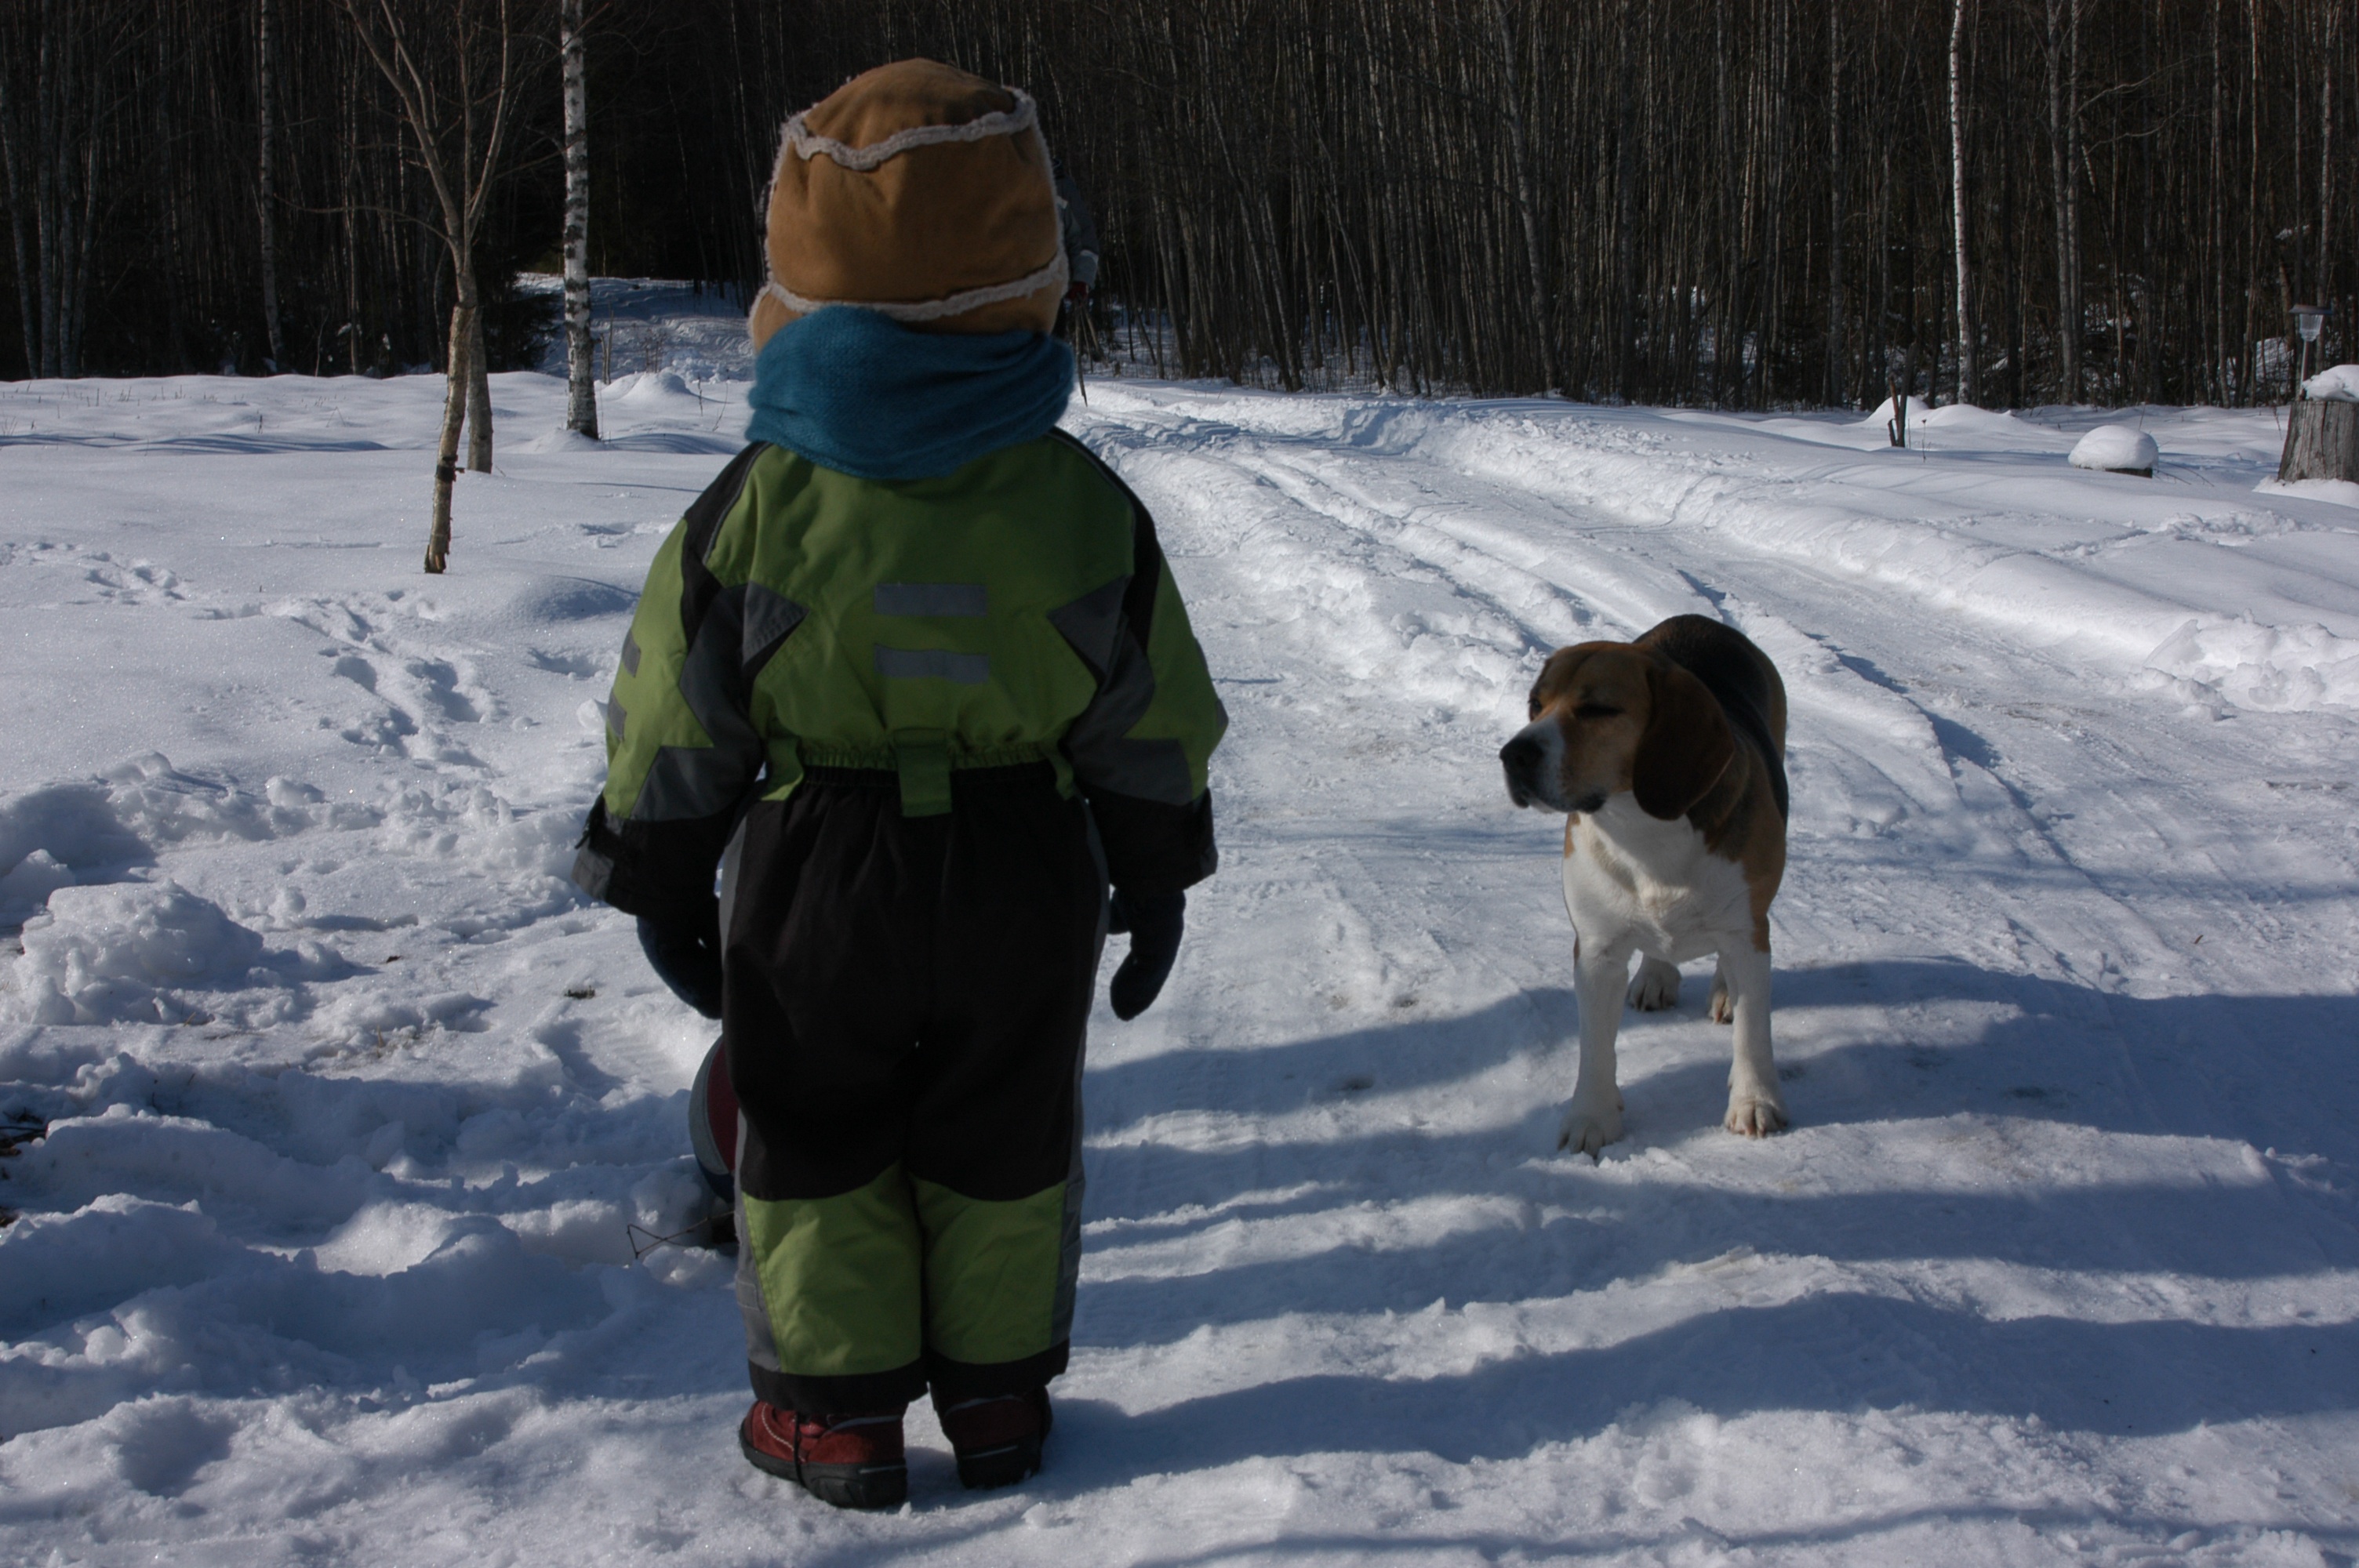
snow, winter, vehicle, weather, season, footwear, blizzard, freezing